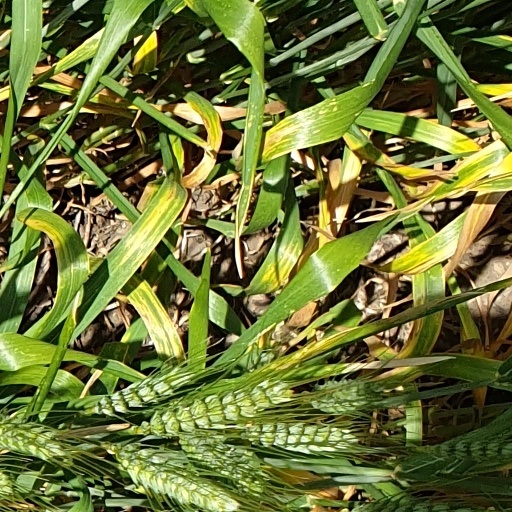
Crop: wheat